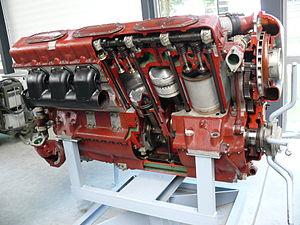
Le T-72 est un char de combat conçu à l'origine comme une version simplifiée du T-64, moins cher tout en étant plus fiable et destiné à équiper massivement les armées du pacte de Varsovie.
L'usine de tracteurs de Tcheliabinsk est une importante usine située à Tcheliabinsk, en Russie. Elle est créée le 1ᵉʳ juin 1933.